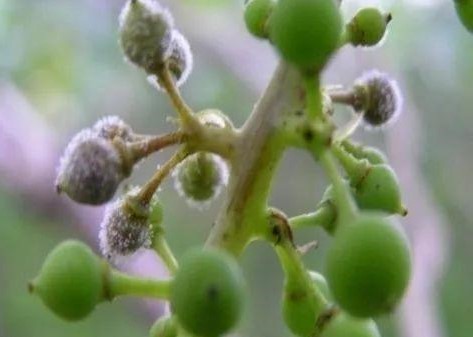
Plant: Grape
Disease: grape downy mildew